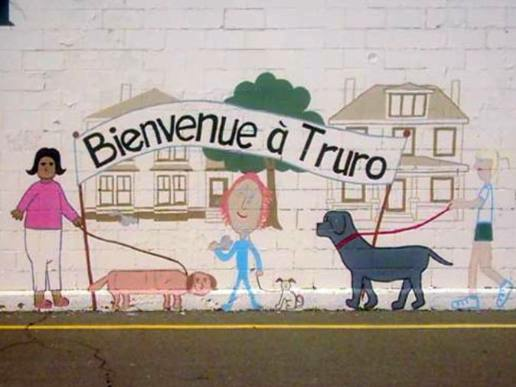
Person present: No